Racey McMath

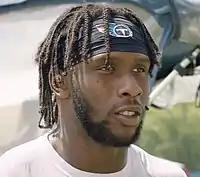
McMath in 2021

McMath was drafted by the Tennessee Titans in the sixth round, 205th overall, of the 2021 NFL draft. He signed his four-year rookie contract with the Titans on May 17, 2021. He was placed on injured reserve on October 8, 2021. He was activated on December 11.